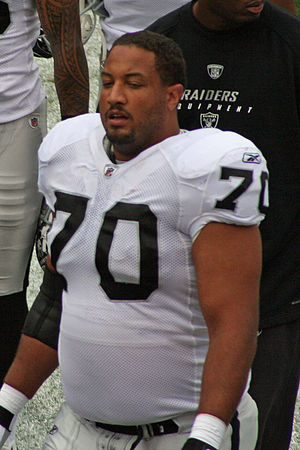
Langston Walker
Langston Walker
Langston Brandon Walker er en tidligere amerikansk footballspiller, der spillede i NFL som tackle for henholdsvis Buffalo Bills og Oakland Raiders. Han blev draftet til ligaen i 2002 af Raiders, og sluttede i 2010 samme sted.